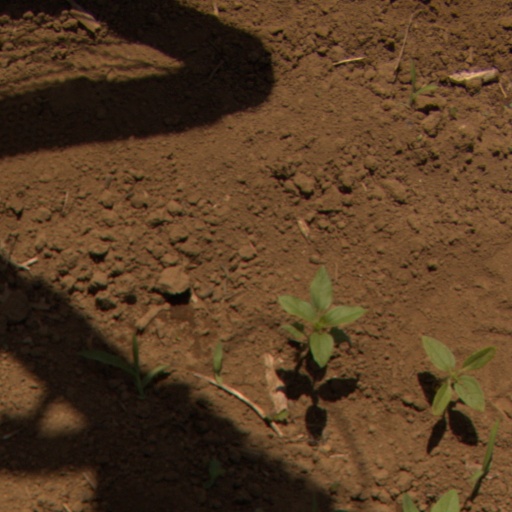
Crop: Jerusalem artichoke